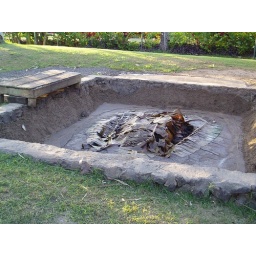
Roast pig in Imu oven